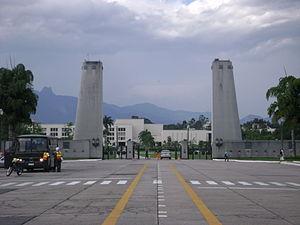
L'Académie militaire d'Agulhas Negras est une école militaire brésilienne située à Resende, dans l'État de Rio de Janeiro. Fondée en 1810, sa mission est de préparer ses élèves à intégrer le corps d'officiers combattants de l'Armée de terre brésilienne.